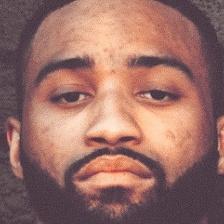
Label: faces